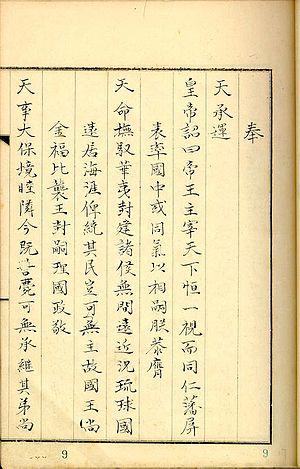
Le Rekidai Hōan, Précieux Documents de Générations Successives, est une compilation officielle de documents diplomatiques du gouvernement royal du royaume de Ryūkyū. Couvrant la période allant de 1424 à 1867, il contient des comptes rendus, entièrement écrits en chinois, des communications entre Ryūkyū et dix parte, aires commerciaux différents de cette période, détaillant également les cadeaux offerts en tribut. Les dix pays ou ports de commerce sont la Chine, la Corée, le Siam, Malacca, Palembang, Java, Sumatra, Pattani et Sunda Kelapa. Il y a 242 volumes au total, dont quatre de listes et quatre sections supplémentaires.